Candlewick (character)

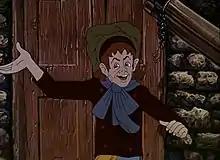
"The Adventures of Pinocchio" (1972)

The first "Lucignolo" (Candlewick) in cinema history was the French-Italian comedian Natalino Guillaume in "The Adventures of Pinocchio" (1911) directed by Giulio Antamoro, in a cast of adult actors, in which the character of Pinocchio was played by his brother Ferdinand Guillaume ("Polidor").